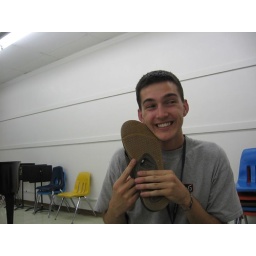
Yes...that is a beer bottle opener in the bottom of his shoe